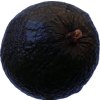
Label: black_avocado